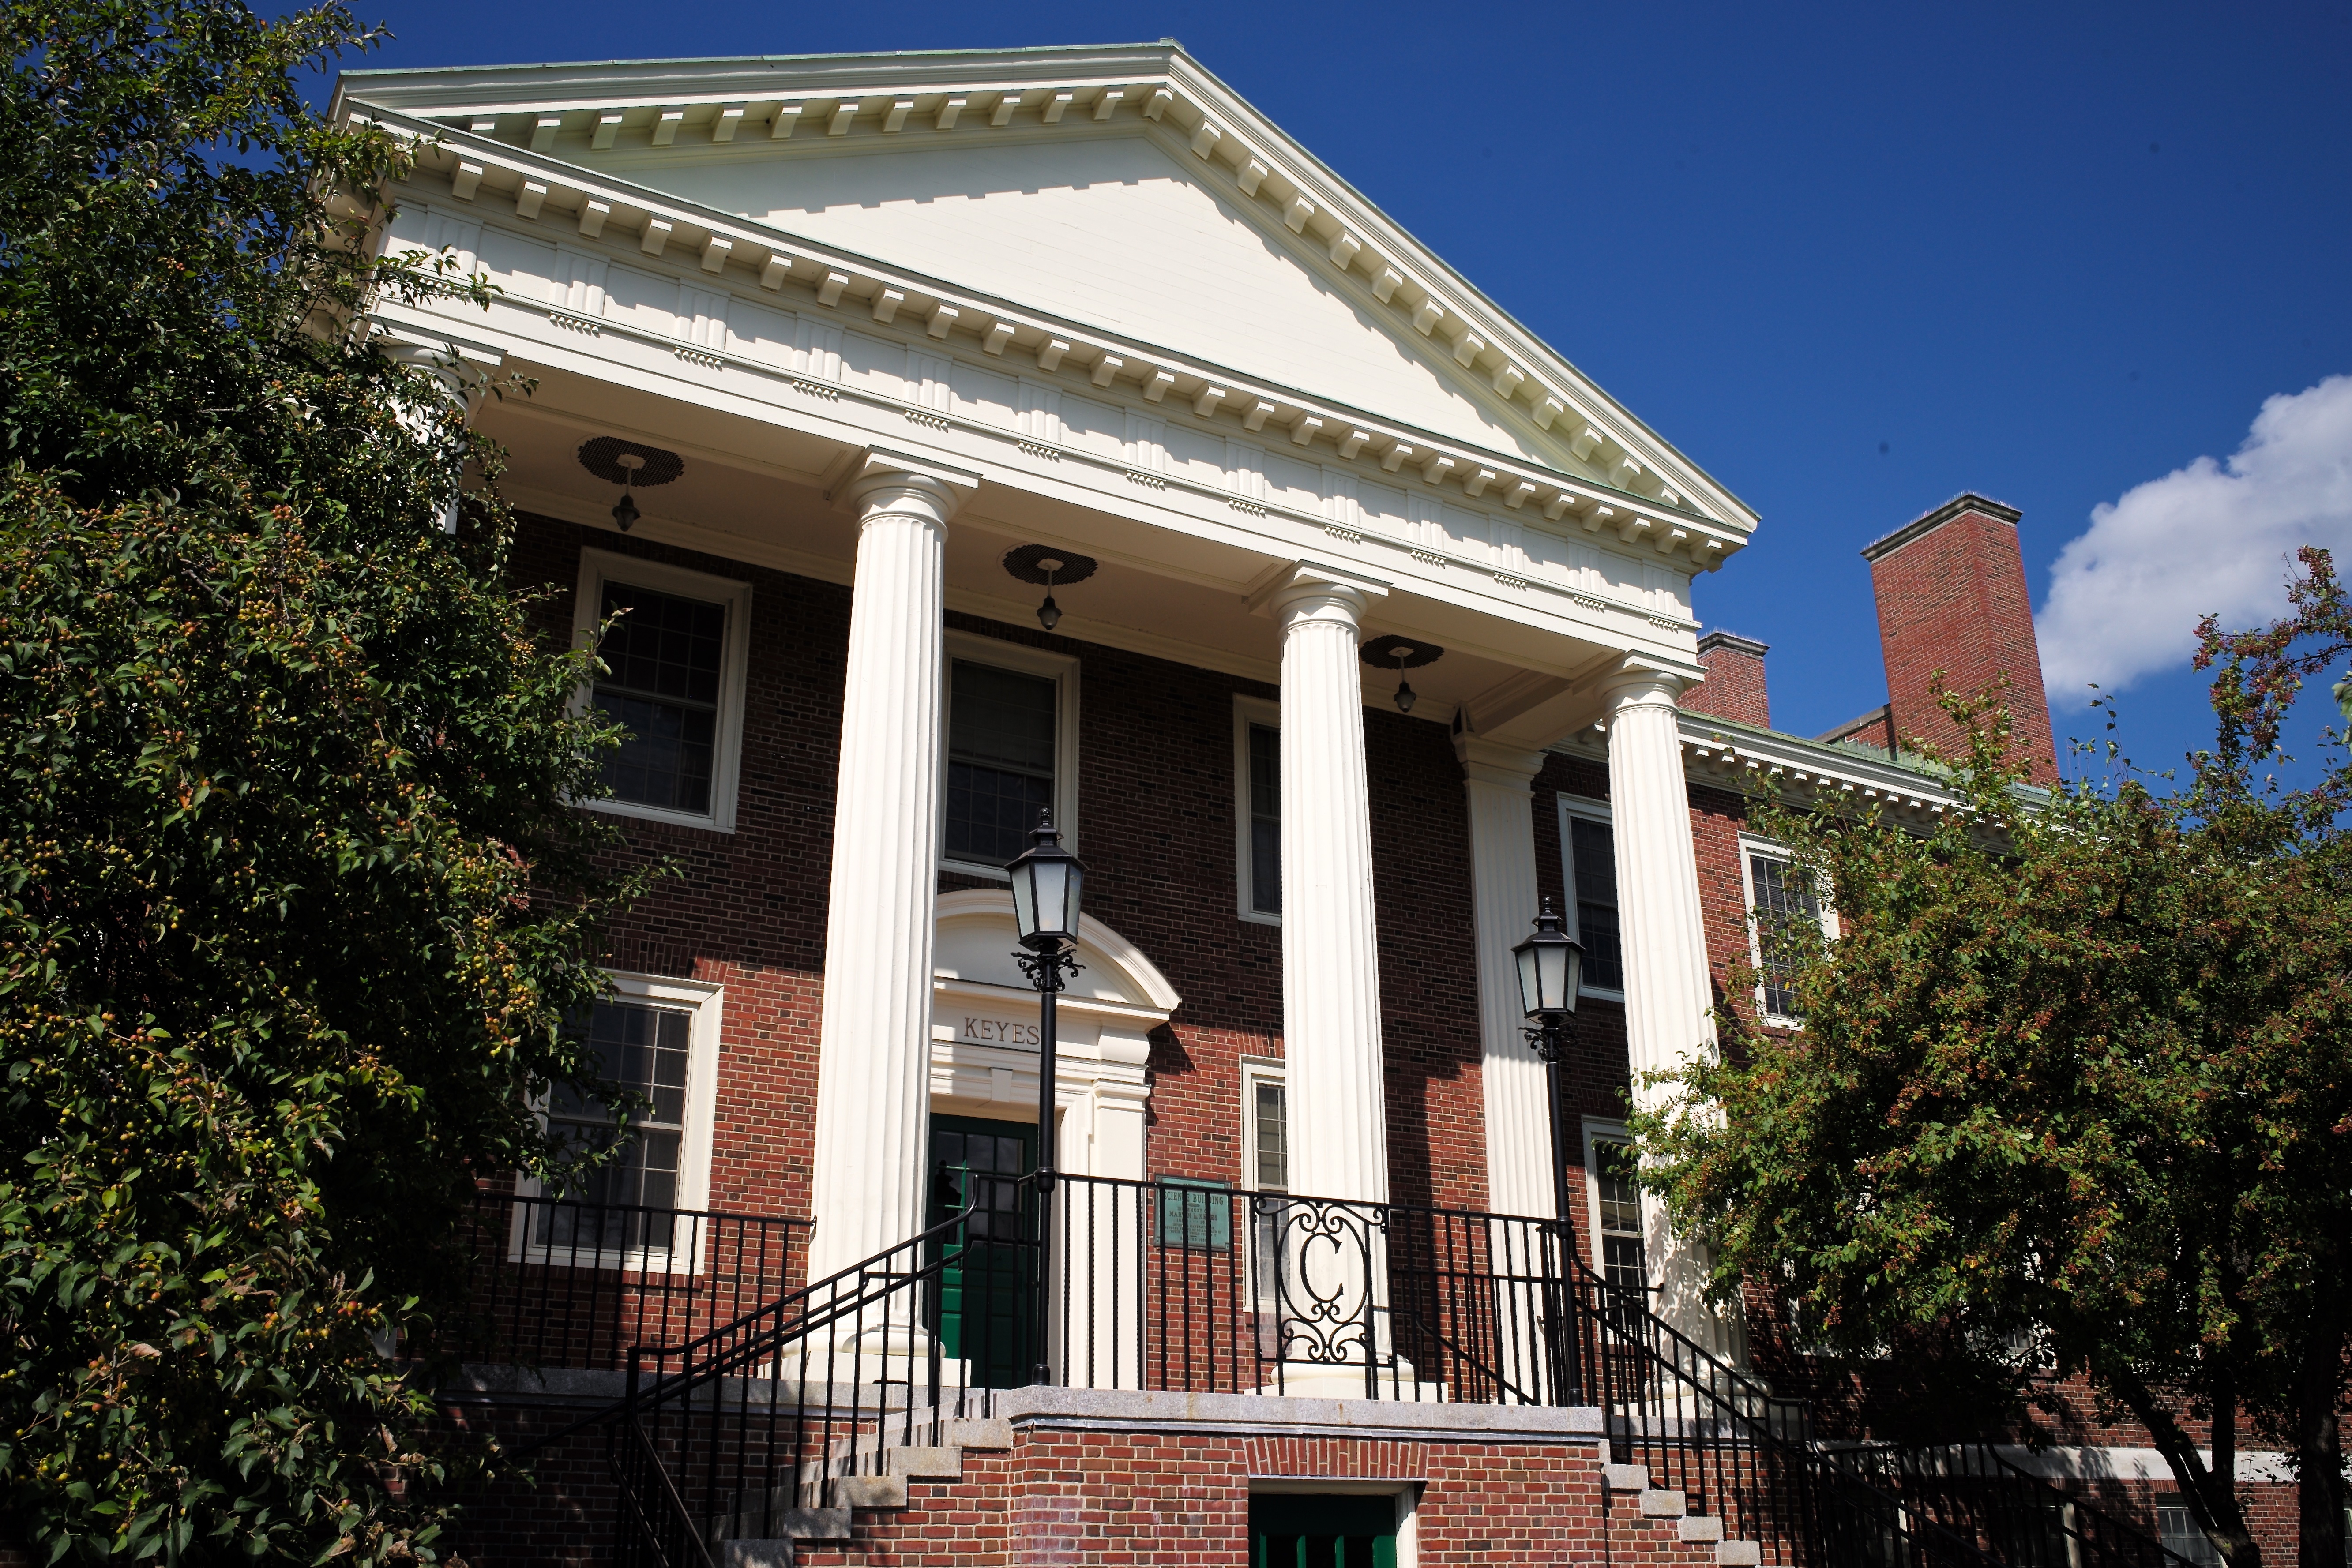
villa, mansion, house, building, home, summer, portrait, hall, usa, facade, property, m, university, waterville, 28, campus, f2, estate, leica, 240, summicron, college, maine, colby, academic, asph, newengland, classof2018, keyes, moveinday, neighbourhood, real estate, residential area